Ocean dredging

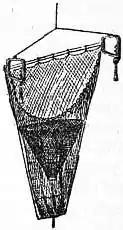
Illustration of a dredge net aboard the HMS "Challenger." From Sir Charles Wyville Thomson’s "Voyage of the “Challenger.”" By permission of Macmillan & Co., Ltd.

"Examine mud brought up by dredge from different depths for living diatoms; examine also for the same purpose the stomachs of "Salpae" and other marine animals."The expedition successfully dredged, collected, and preserved marine sediments, plants, algae, and invertebrates. The Challenger expedition is attributed to discovering approximately 4,700 new marine species and expanding the current knowledge of ocean sediments and geology.